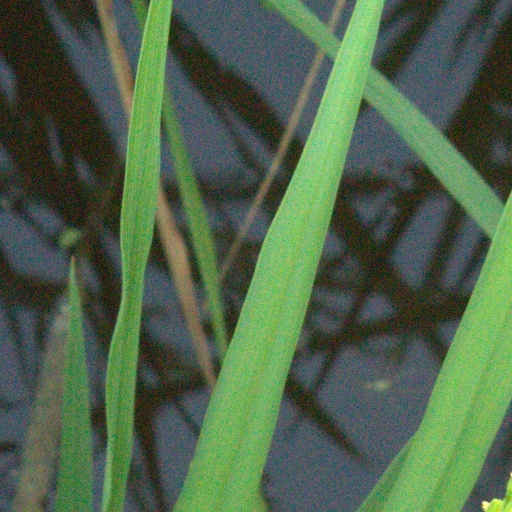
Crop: rice